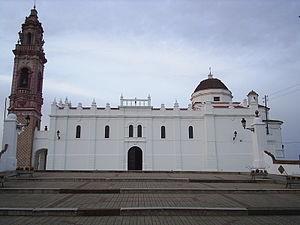
Oliva de la Frontera est une commune d’Espagne, dans la province de Badajoz, communauté autonome d'Estrémadure.